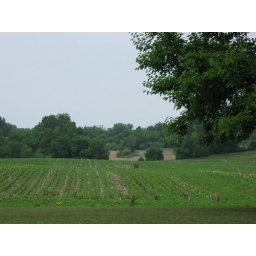
soybean field by "my" house